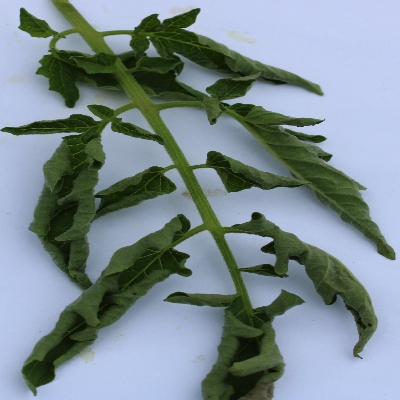
Crop: Tomato
Condition: leaf curl